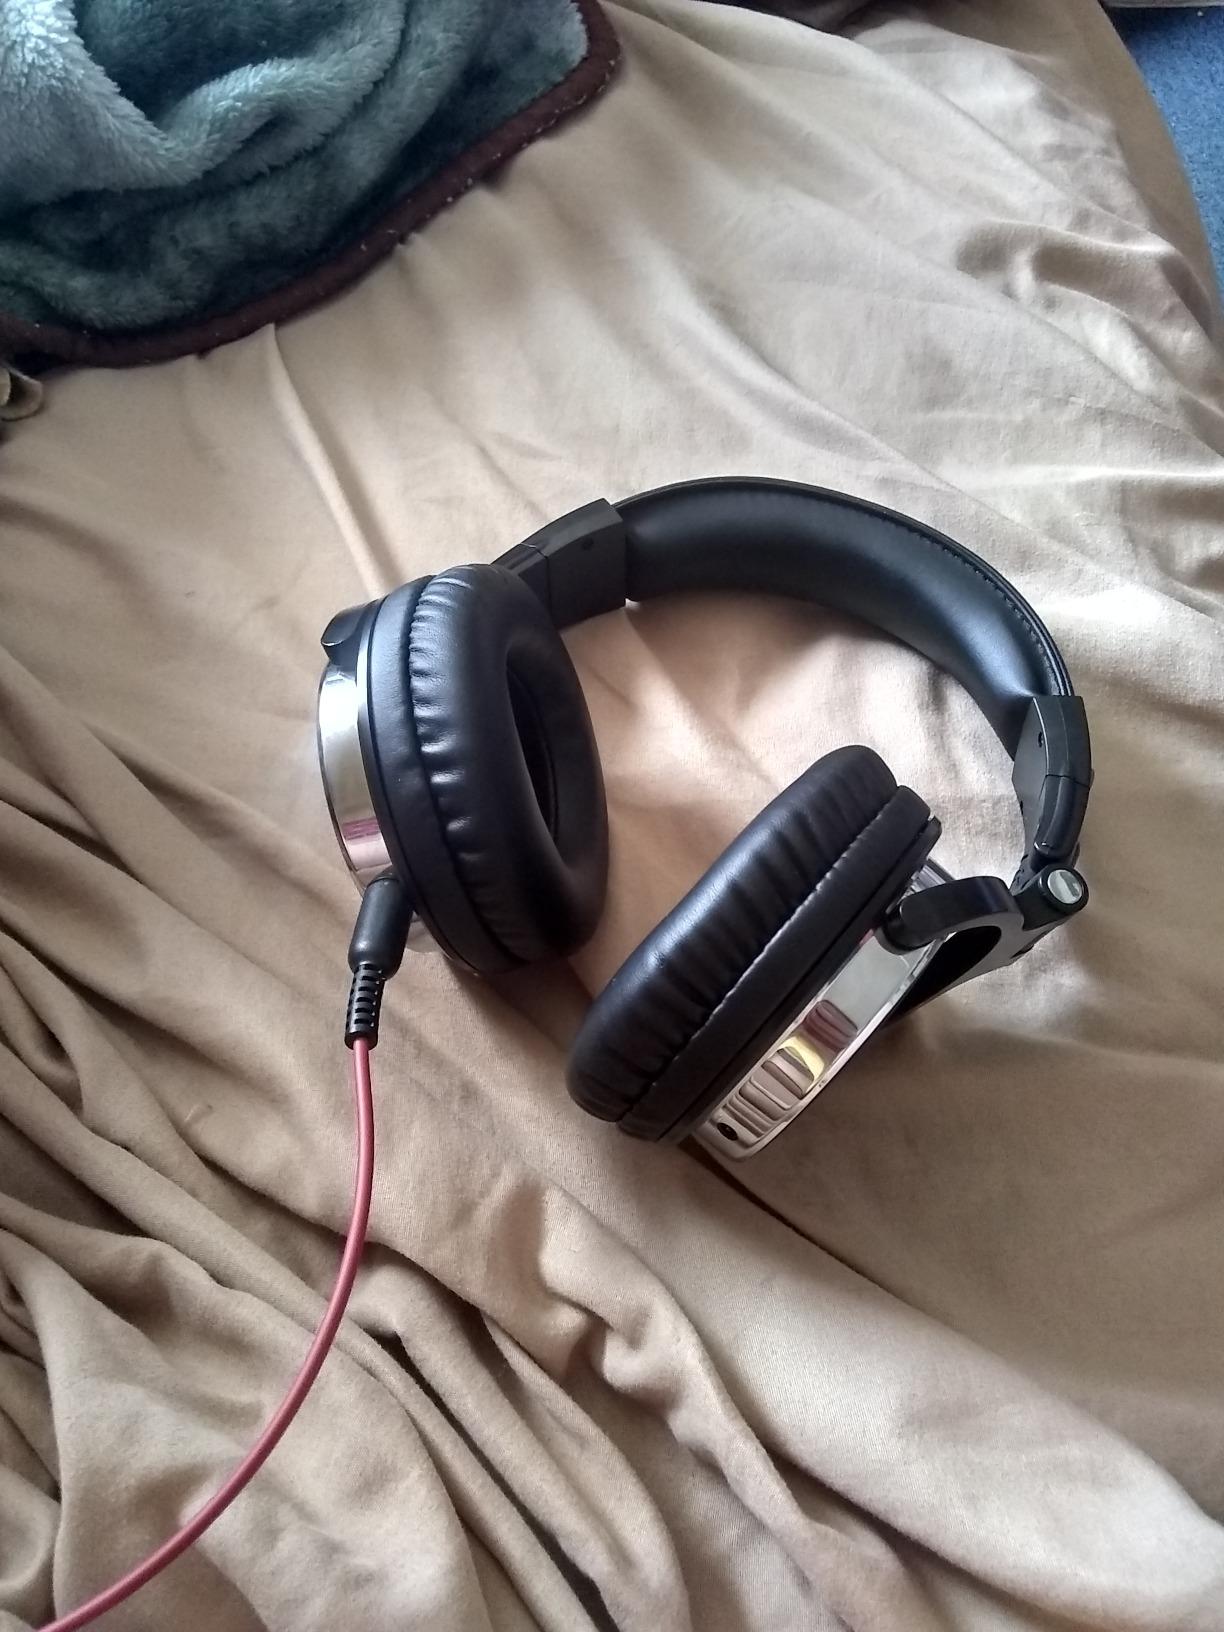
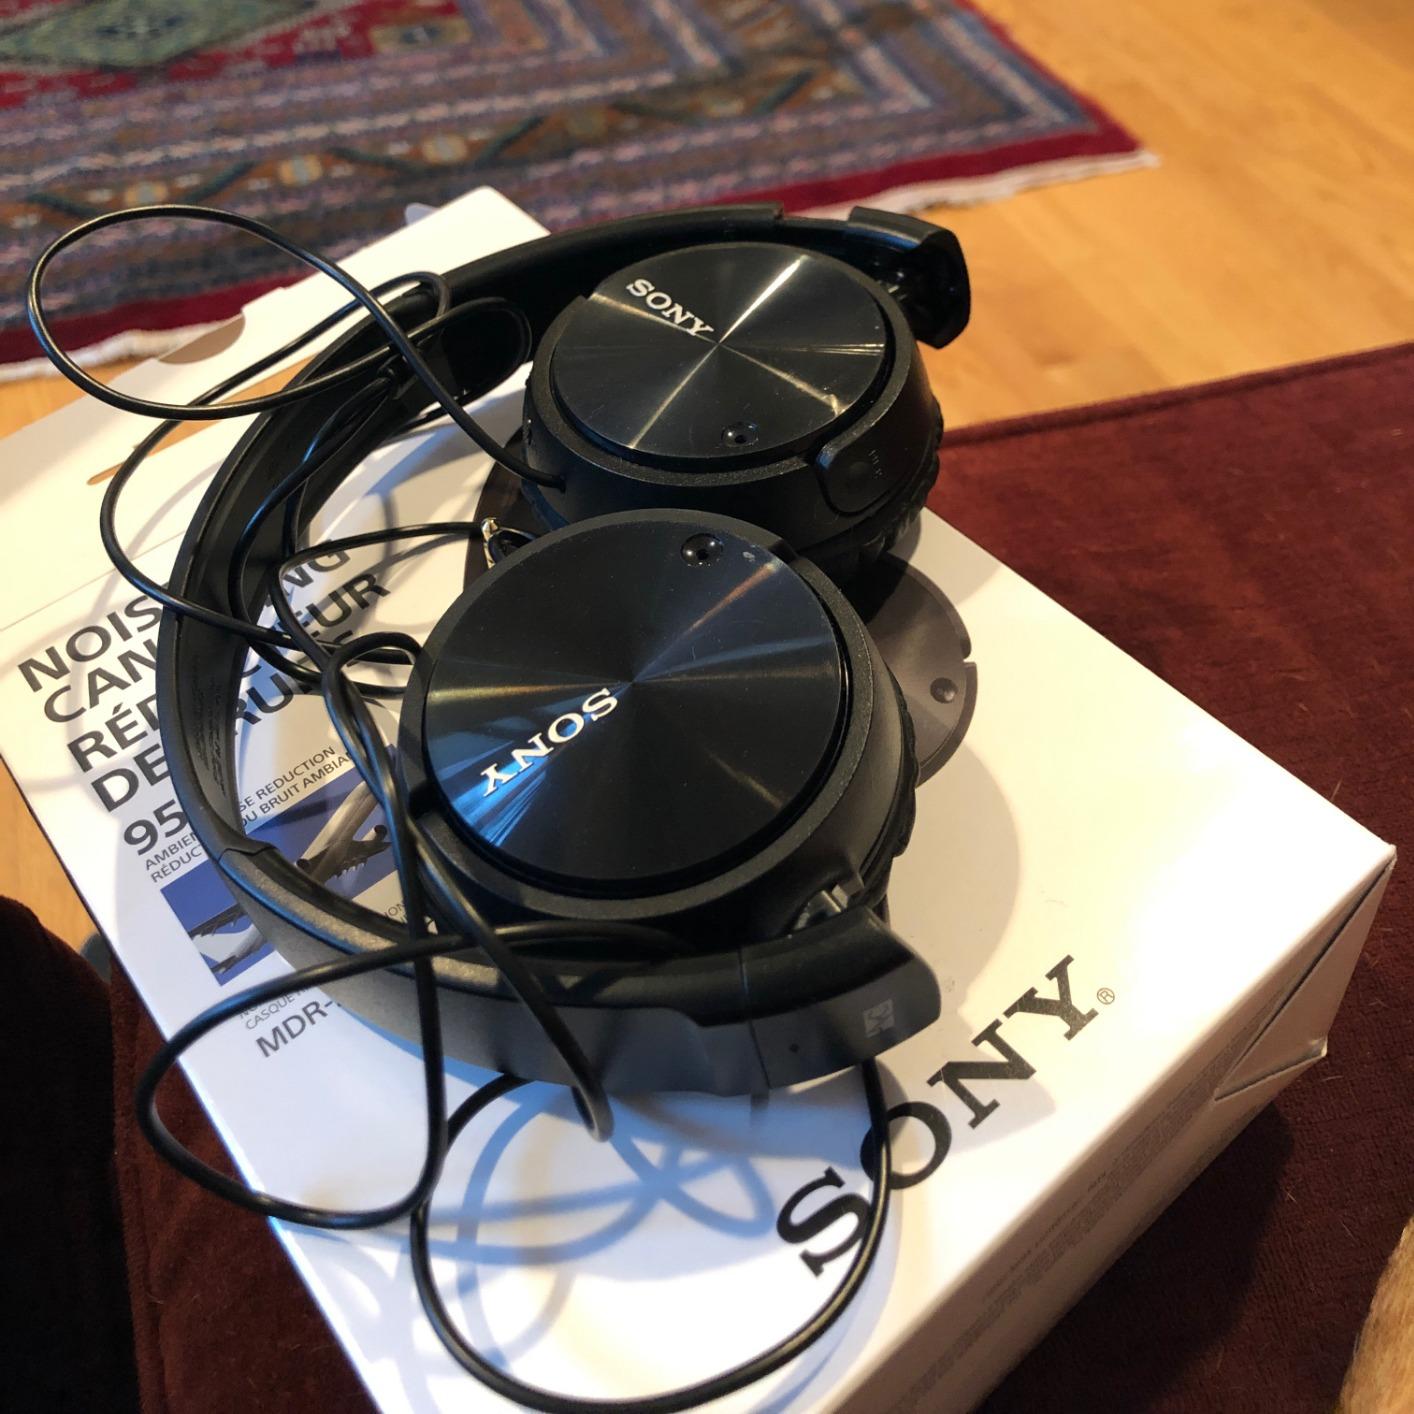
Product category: headphones
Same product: no